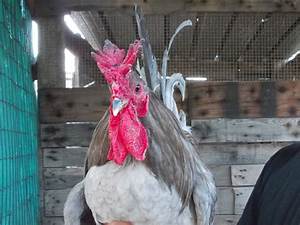
Label: gallina